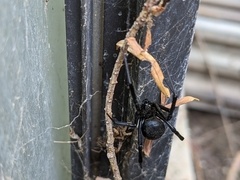
Species: Lactrodectus_hesperus